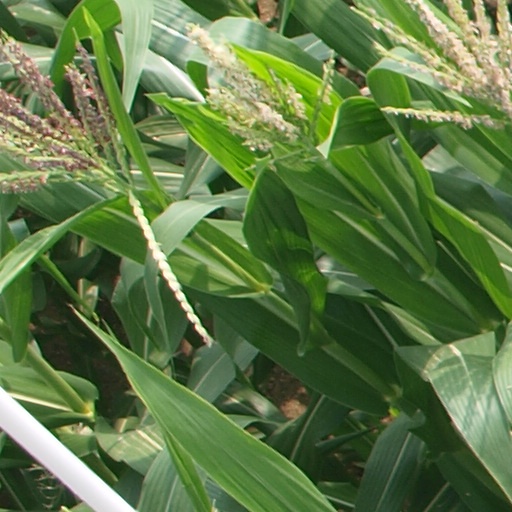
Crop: maize; corn